Schubert practice

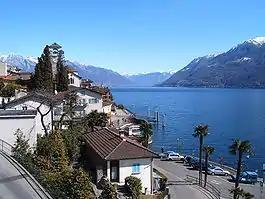
The municipality of Brissago in Ticino.

In 1962, Max Frigerio, a Rhine transport entrepreneur, was granted a concession to transport passengers between Tössegg (confluence of the Töss and Rhine rivers) and Rüdlingen. The concession was later extended downstream to Eglisau. On October 31, 1967, Frigerio filed an application with the then Federal Department of Environment, Transport, Energy and Communications (DETEC, German: "Eidgenössisches Departement für Umwelt, Verkehr, Energie und Kommunikation", Italian: "Dipartimento federale dell'ambiente, dei trasporti, dell'energia e delle comunicazioni," French: "Département fédéral de l'environnement, des transports, de l'énergie et des communications"). The purpose of this request was to ascertain that river passenger traffic between Neuhausen am Rheinfall (where the Rhine Falls are located) and Basel was not in any way subject to the granting of a concession.